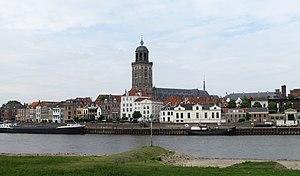
L'église Saint-Lébuin ou Grande Église Saint-Lébuin est une église protestante de Deventer, dans la province néerlandaise d'Overijssel. Elle est un monument national depuis 1968.